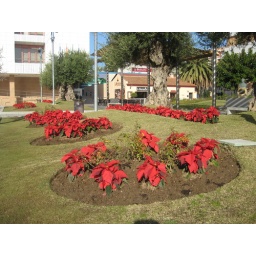
A view of some of the flower beds filled with Poinsettias in Plaza de Espana, in front of the Town Hall, Fuengirola.